Biccherna

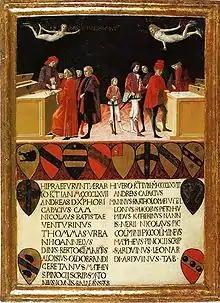
"Finances of the City in Time of Peace and War" (1468) by Benvenuto di Giovanni,

The records of the office are significant not only because Siena was one of the earliest and most important banking centers of medieval Europe, but also because the books that contain these records were bound with painted leather covers, often made by major artists. These covers tend to display secular subject matter that glorifies the city's government and its citizens.